Florentine painting

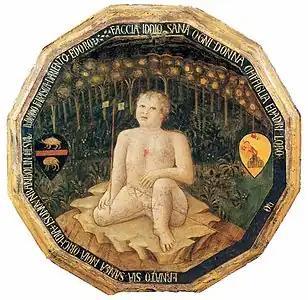
Bartolomeo di Fruosino, 1420, typical verso of a "desco da parto", with heraldry and a baby boy urinating

The Blessed Virgin Mary, revered by the Catholic Church worldwide, was particularly evoked in Florence, where there was a miraculous image of her on a column in the corn market and where both the Cathedral of "Our Lady of the Flowers" and the large Dominican church of Santa Maria Novella were named in her honor.